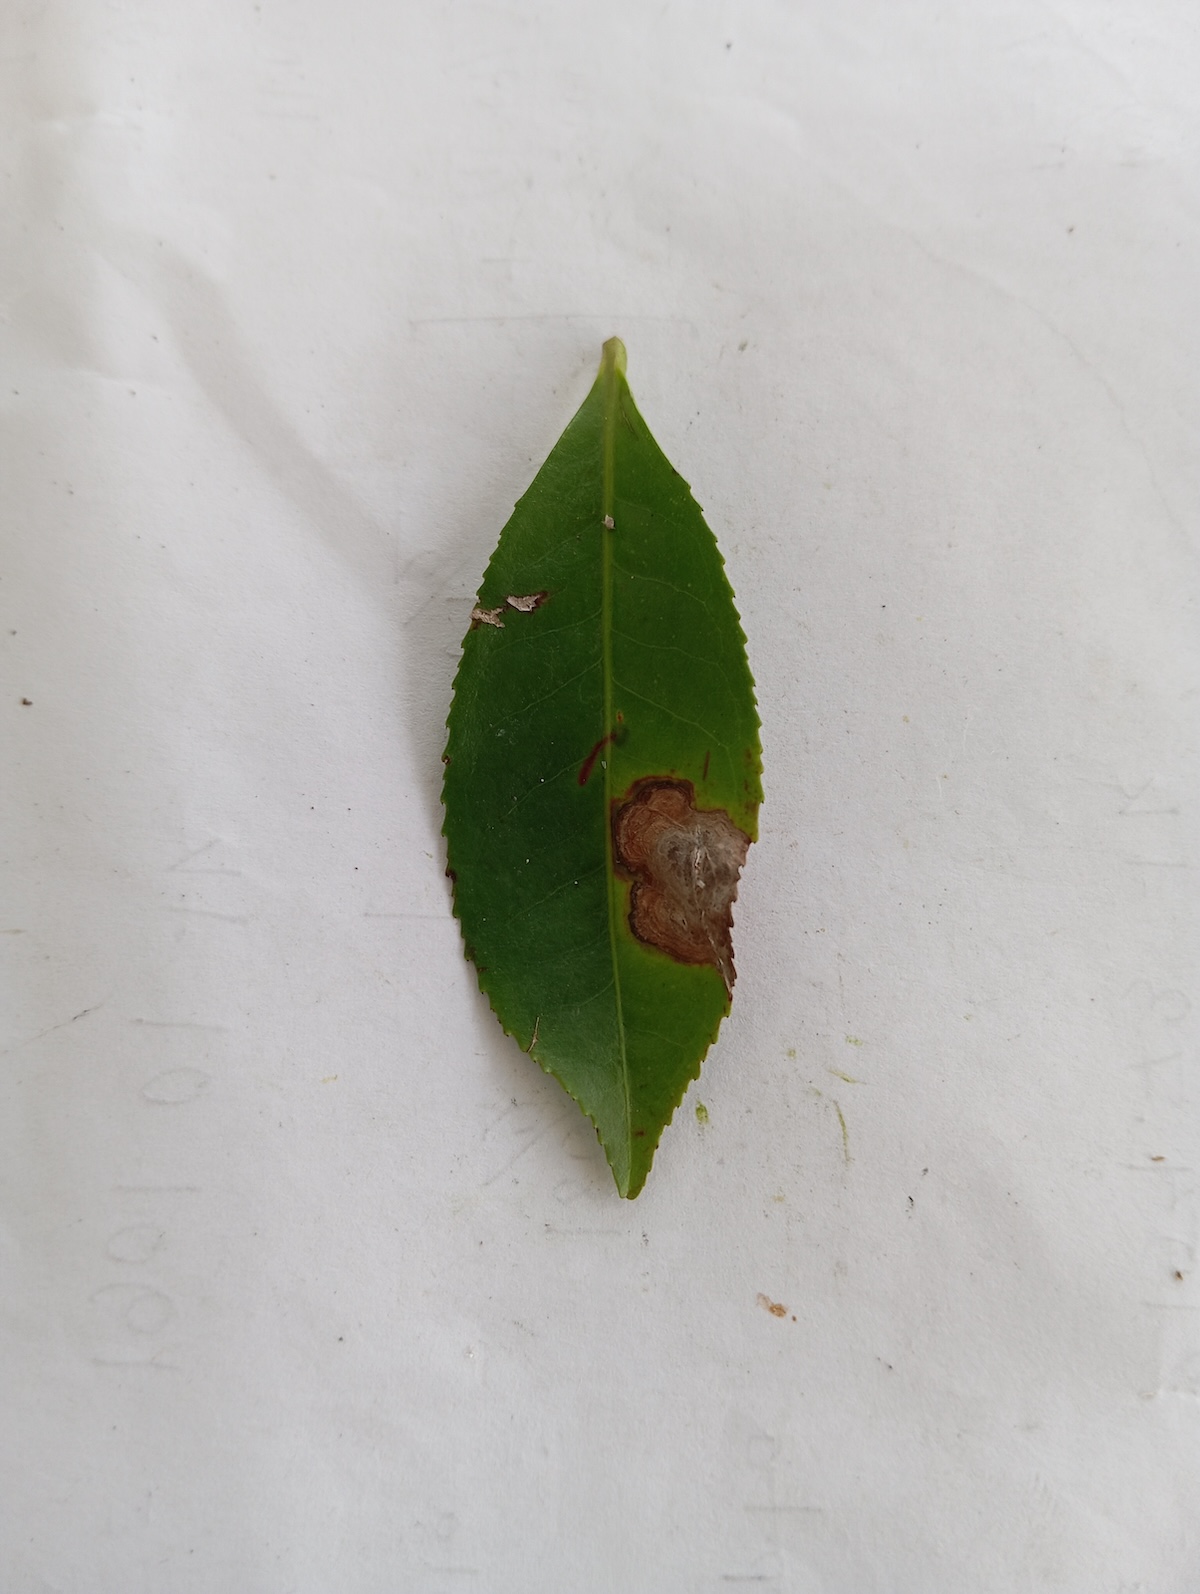
Label: Gray Blight